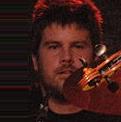
Age: 34